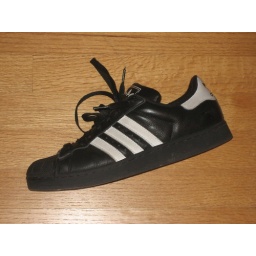
My floor in my bedroom in Seattle, WA